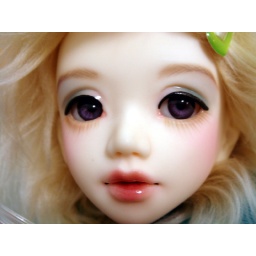
J*me saved my girl from her box by giving her this beautiful faceup ^__^